Charles Nicholl

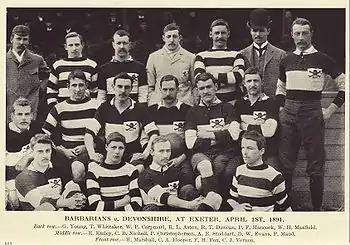
Nicholl with the 1891 Barbarians, seated middle row, second from left

While still at Cambridge, and before his international career began, Nicholl became one of the founding members of the Barbarians. And although Nicholl did not play in the first ever Barbarian game, he represented the team during the first tour and served as a committee man for the club.